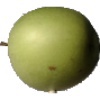
Label: apple_granny_smith